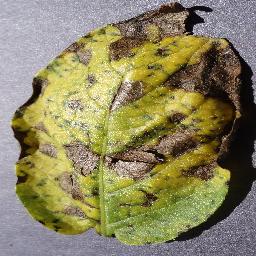
Etiqueta: Tizon_Temprano